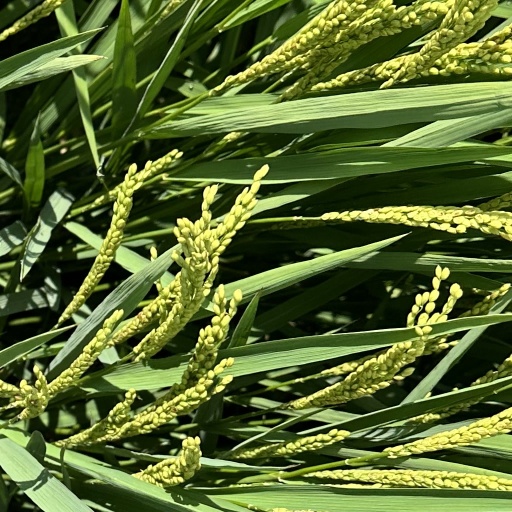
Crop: rice